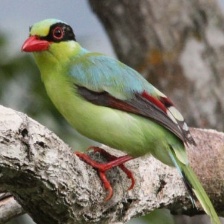
Species: GREEN MAGPIE
Scientific name: CISSA CHINENSIS
ImageNet parent category: magpie